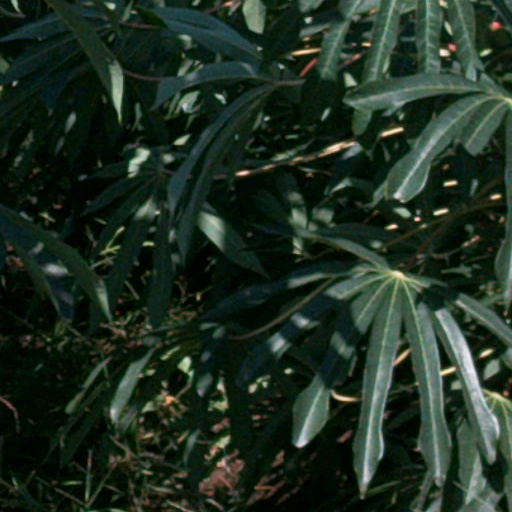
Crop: cassava